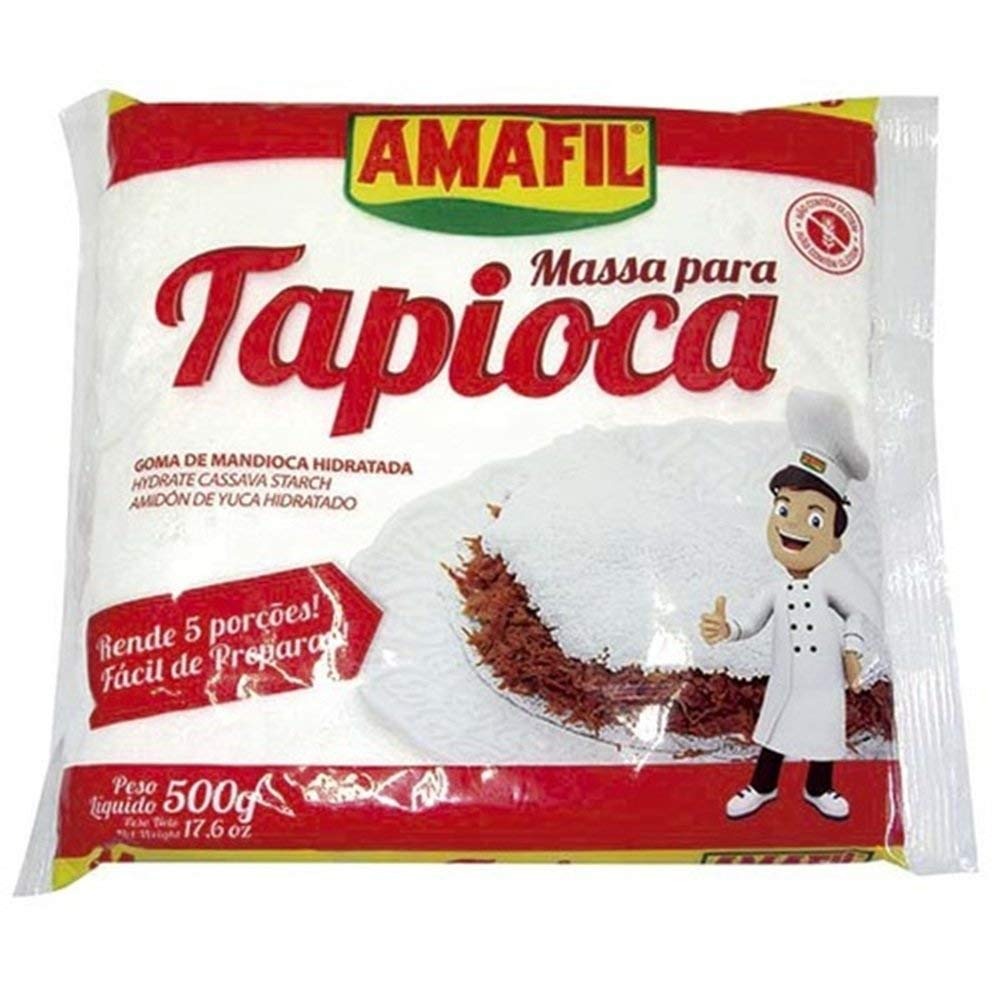
Item Name: 4 Set - Amafil Flour Massa Para Tapioca, 1.1 Pound
Value: 4.0
Unit: Count

Price: 8.49